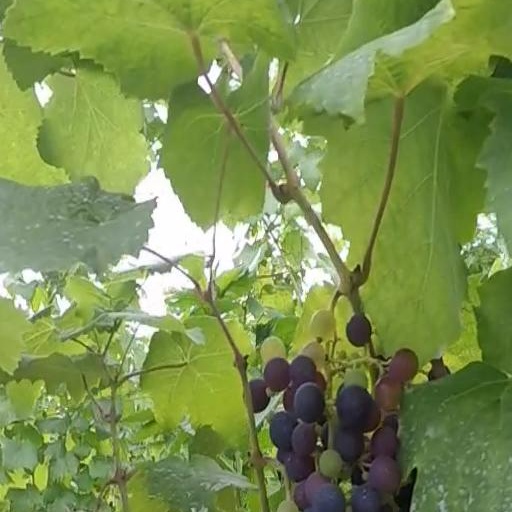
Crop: grape